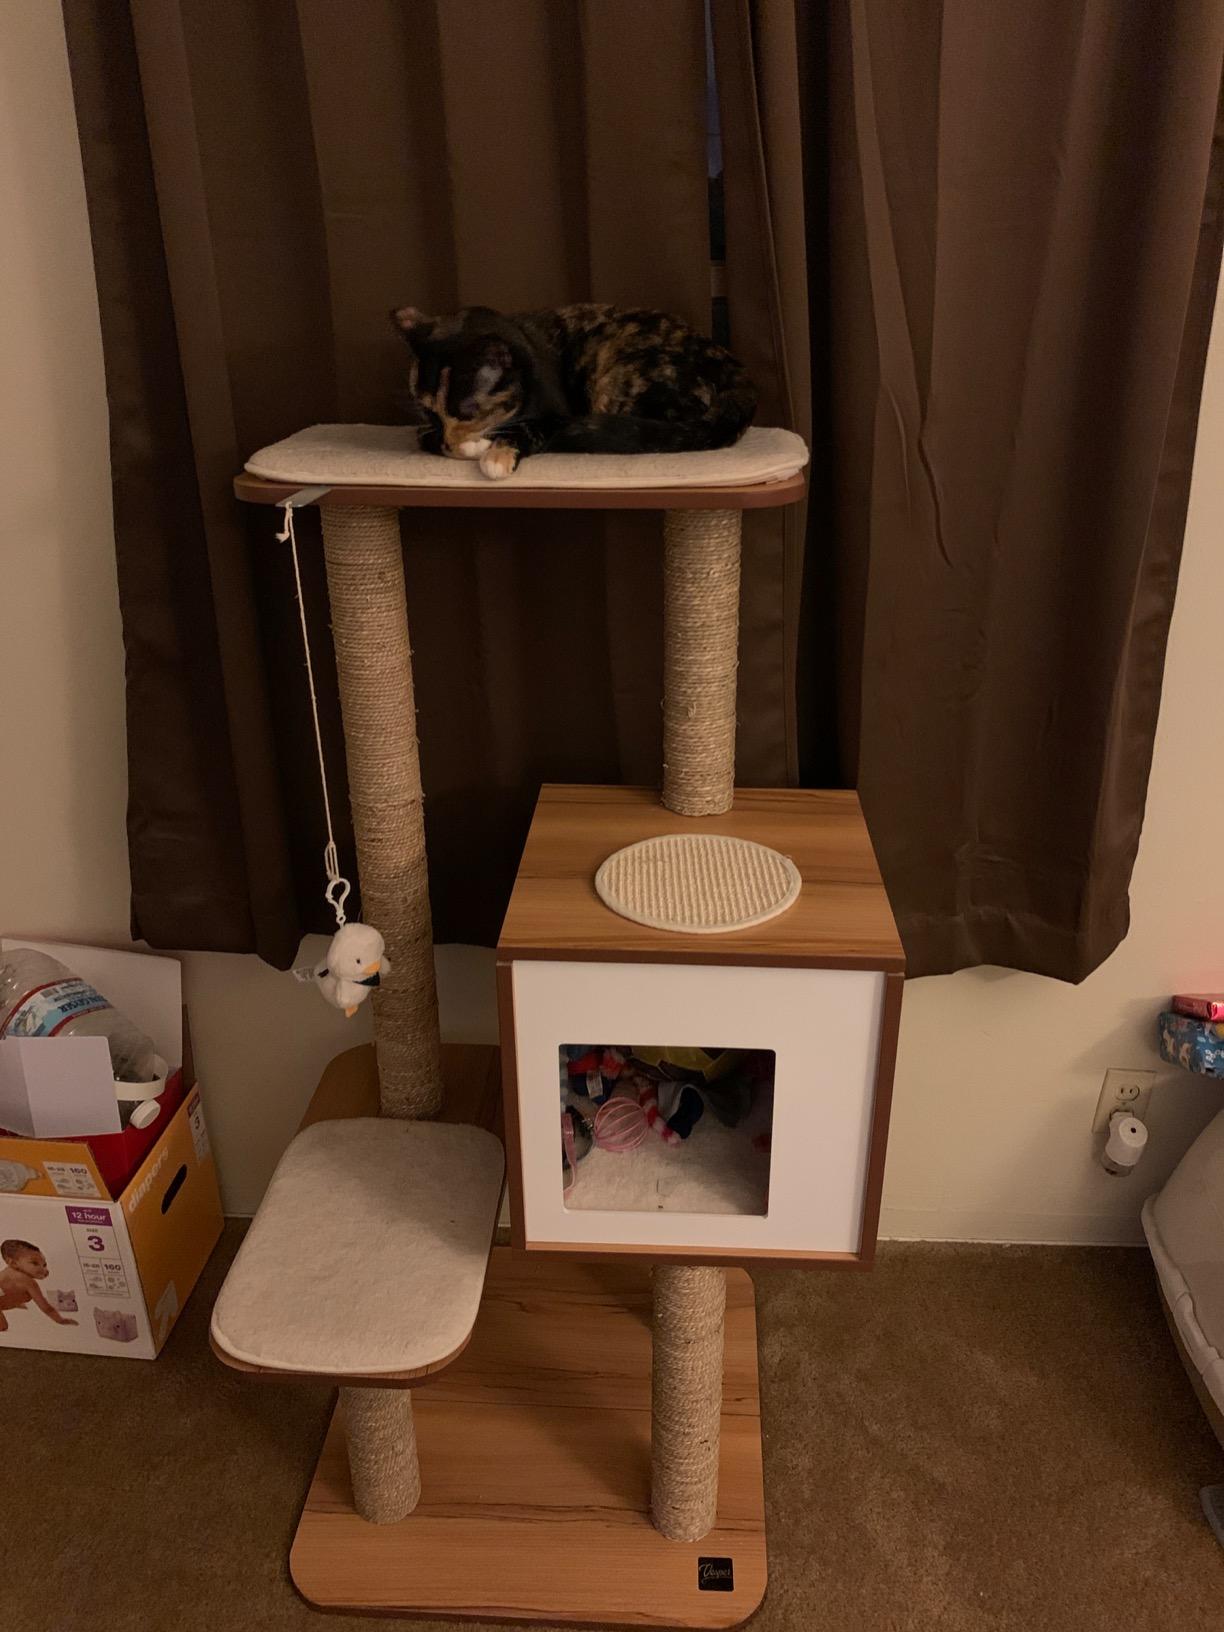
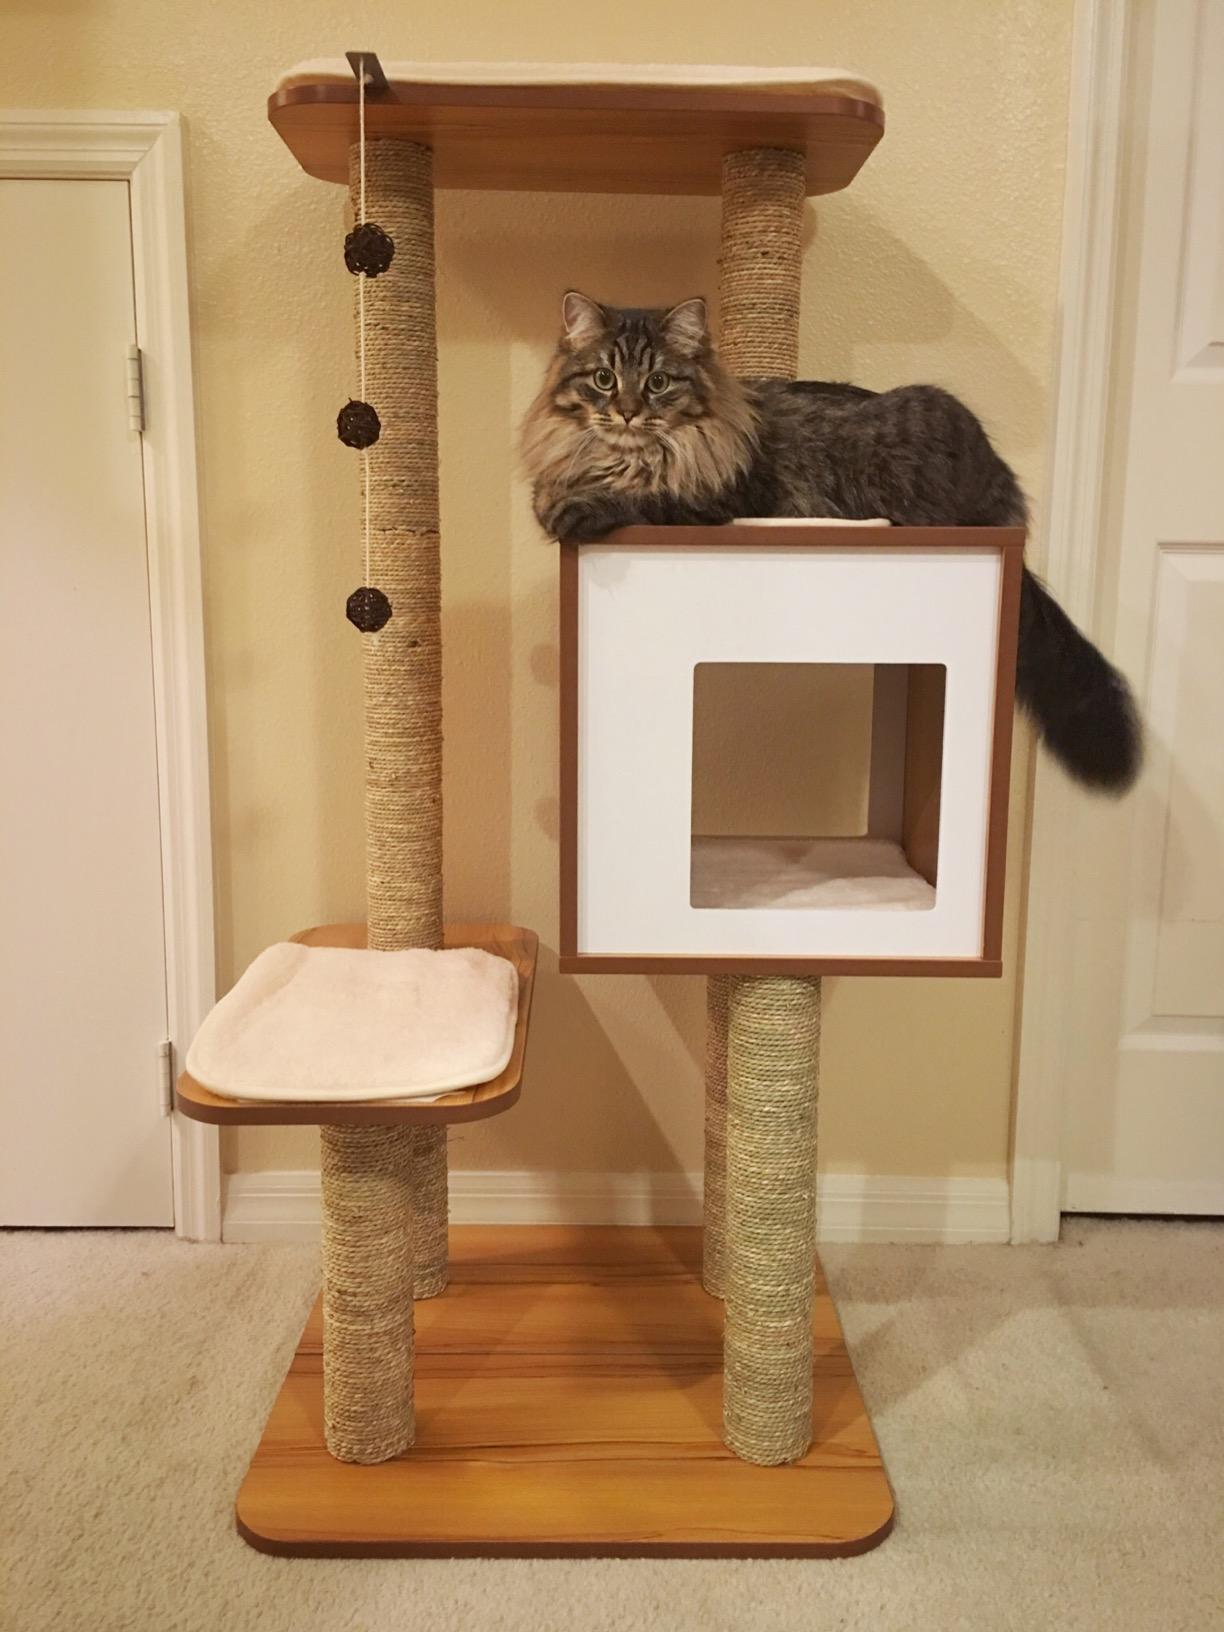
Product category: items_cat tree
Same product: yes